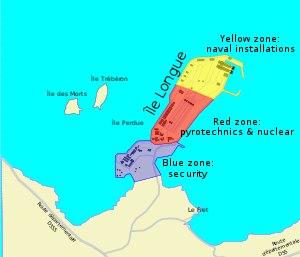
L’île Longue, en breton Enez Hir, est une presqu'île bretonne située dans la rade de Brest qui sert de base sous-marine à la Marine nationale française pour ses sous-marins nucléaires lanceurs d'engins.